Art of Belgium

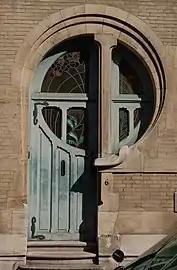
An Art Nouveau doorway in Ixelles, designed by Ernest Delune and built in 1902.

Jacques du Broeucq was a sculptor of the 16th century, known for his religious scenes and as the teacher of the famous Italian late-renaissance sculptor Giambologna, who was himself born in Flanders.